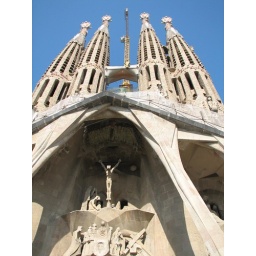
Gaudi's magnificent church is still under construction. The middle tower dedicated to Jesus has not been built yet.